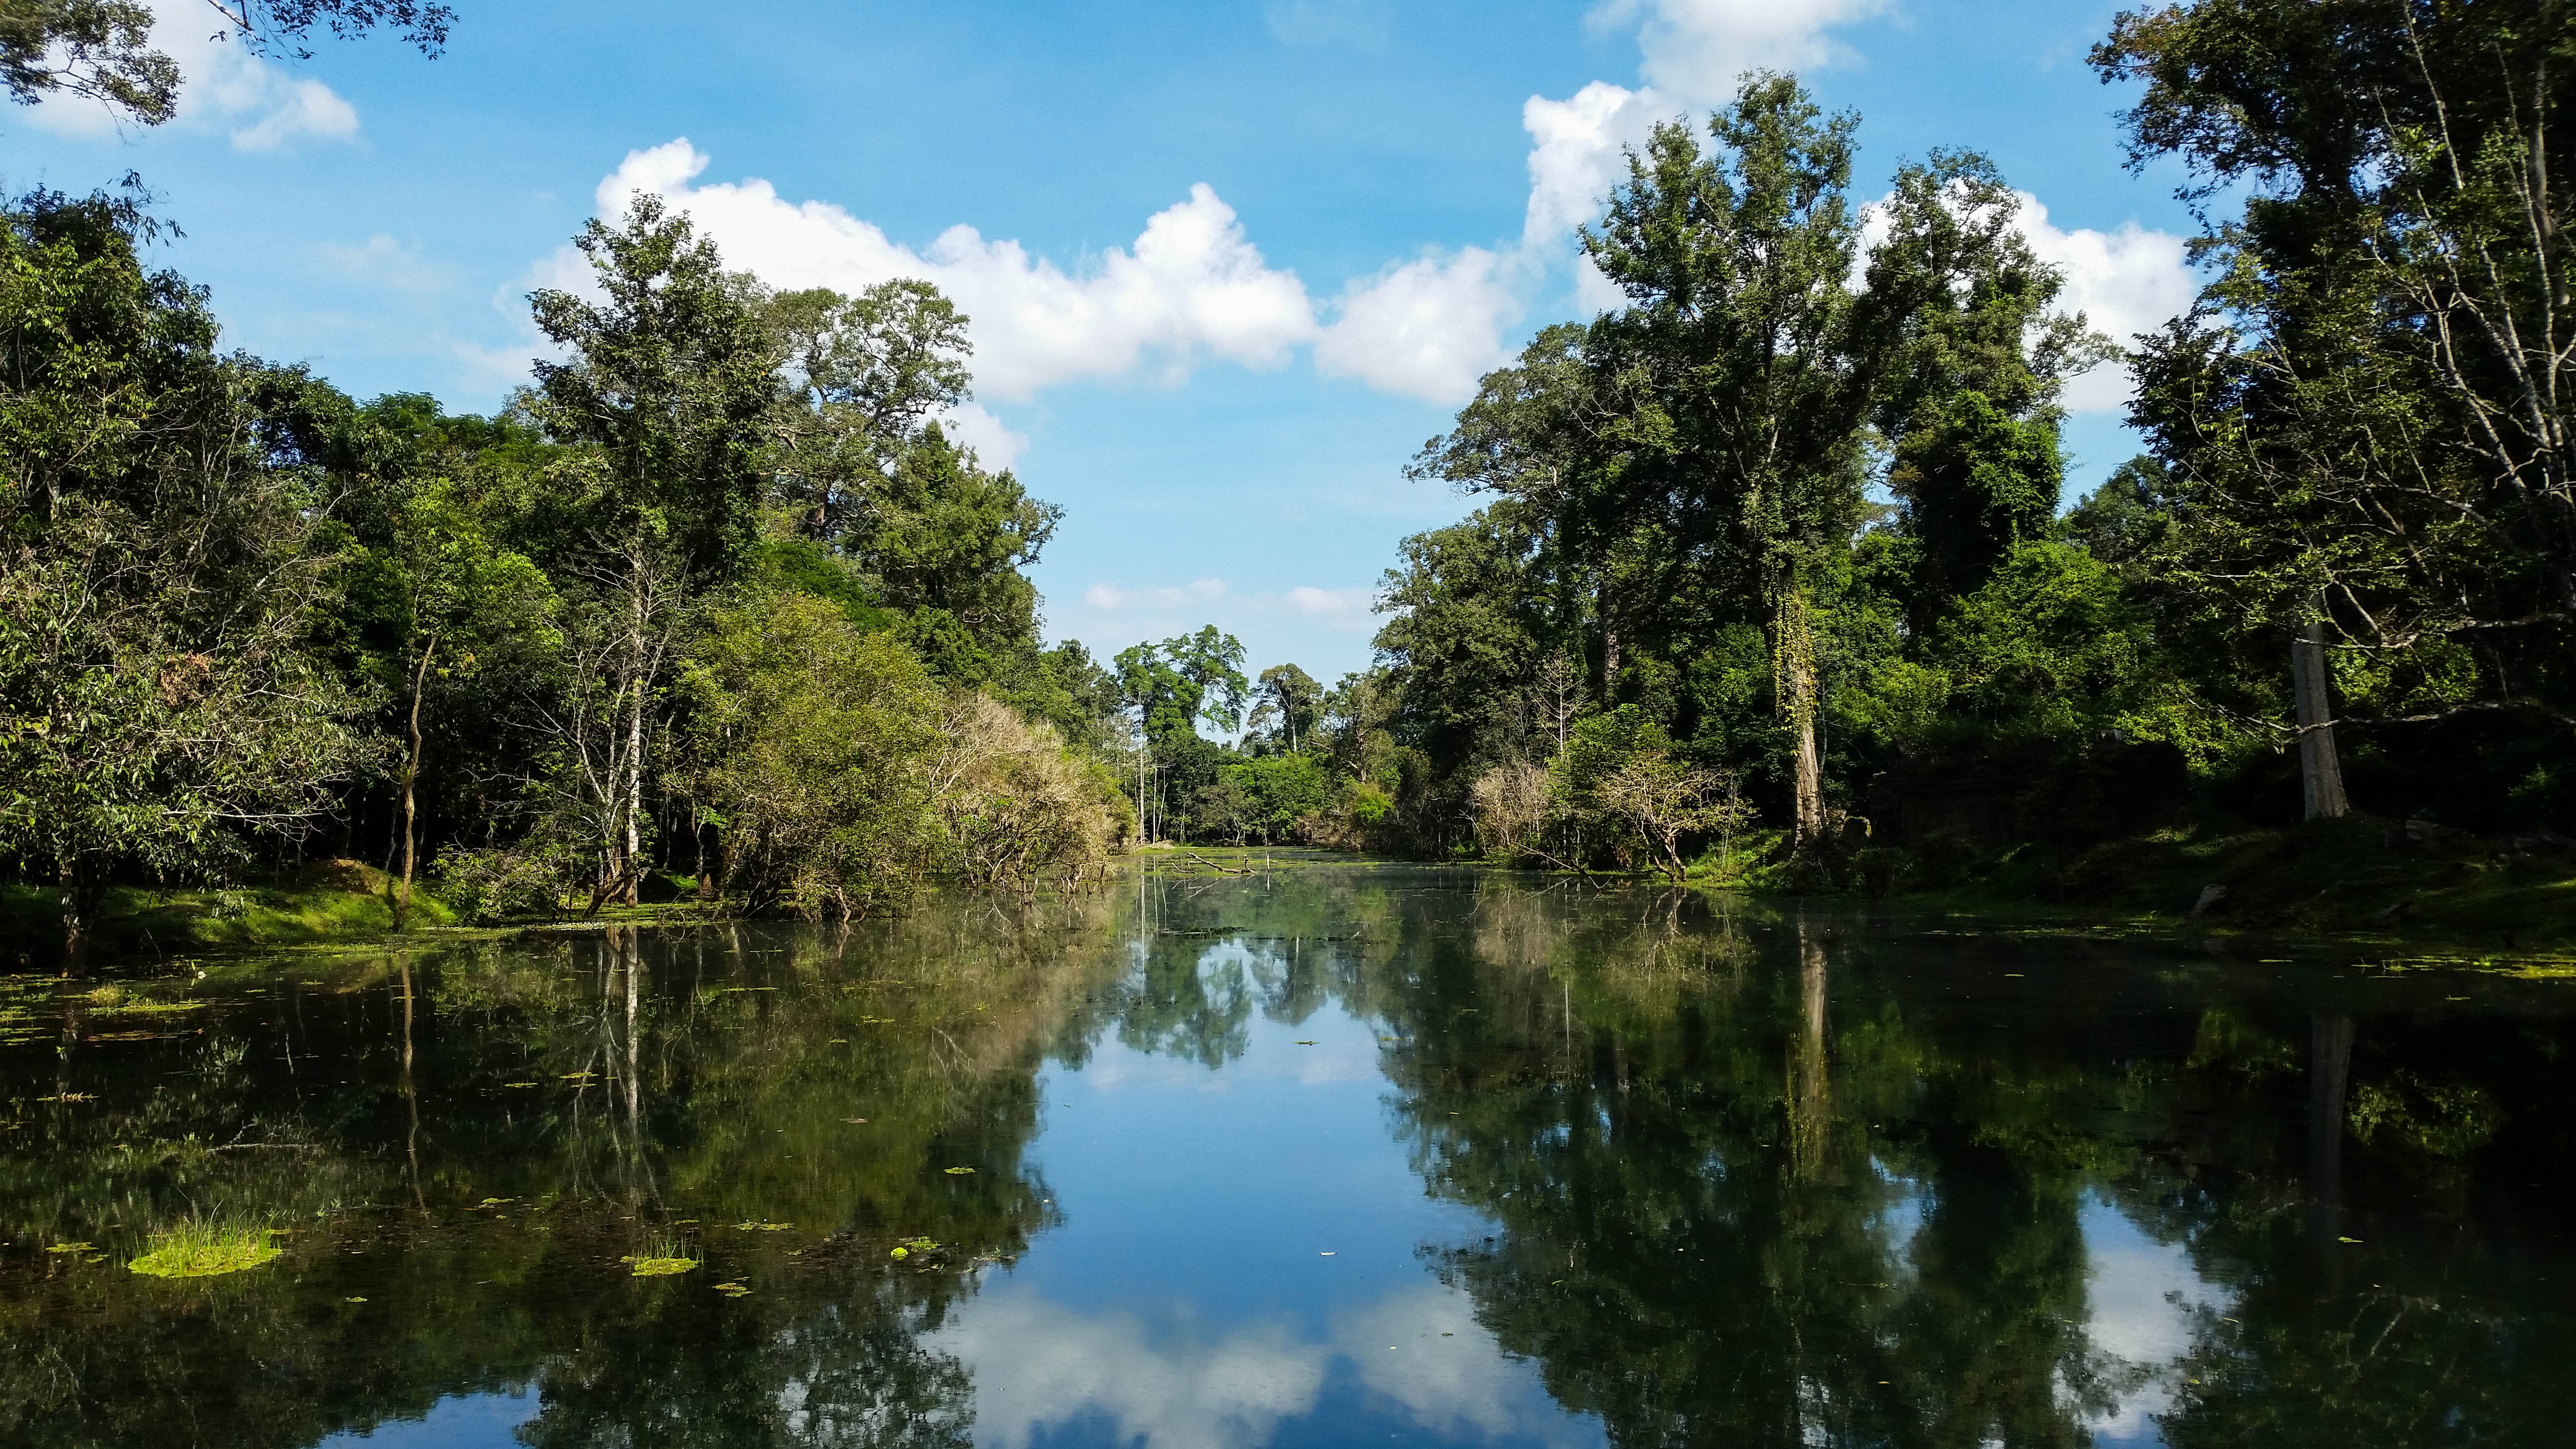
landscape, tree, water, nature, forest, lake, river, pond, reflection, jungle, asia, waterway, body of water, trees, temple, cambodia, wetland, history, habitat, ecosystem, angkor, natural environment, woody plant, temple complexes